Miami

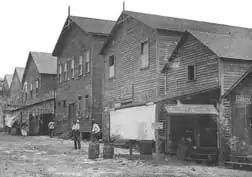
In 1896, approximately 400 men gathered in the building pictured on the left and voted to incorporate Miami.

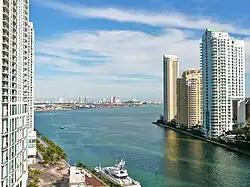
The mouth of Miami River at Brickell Key in February 2010

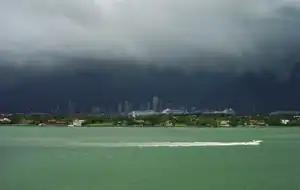
A summer afternoon thunderstorm rolling into Miami from the Everglades, July 2006

The Tequesta tribe occupied the Miami area for around 2,000 years before contact with Europeans. A village of hundreds of people, dating to 500–600 BCE, was located at the mouth of the Miami River. It is believed that the entire tribe migrated to Cuba by the mid-1700s.